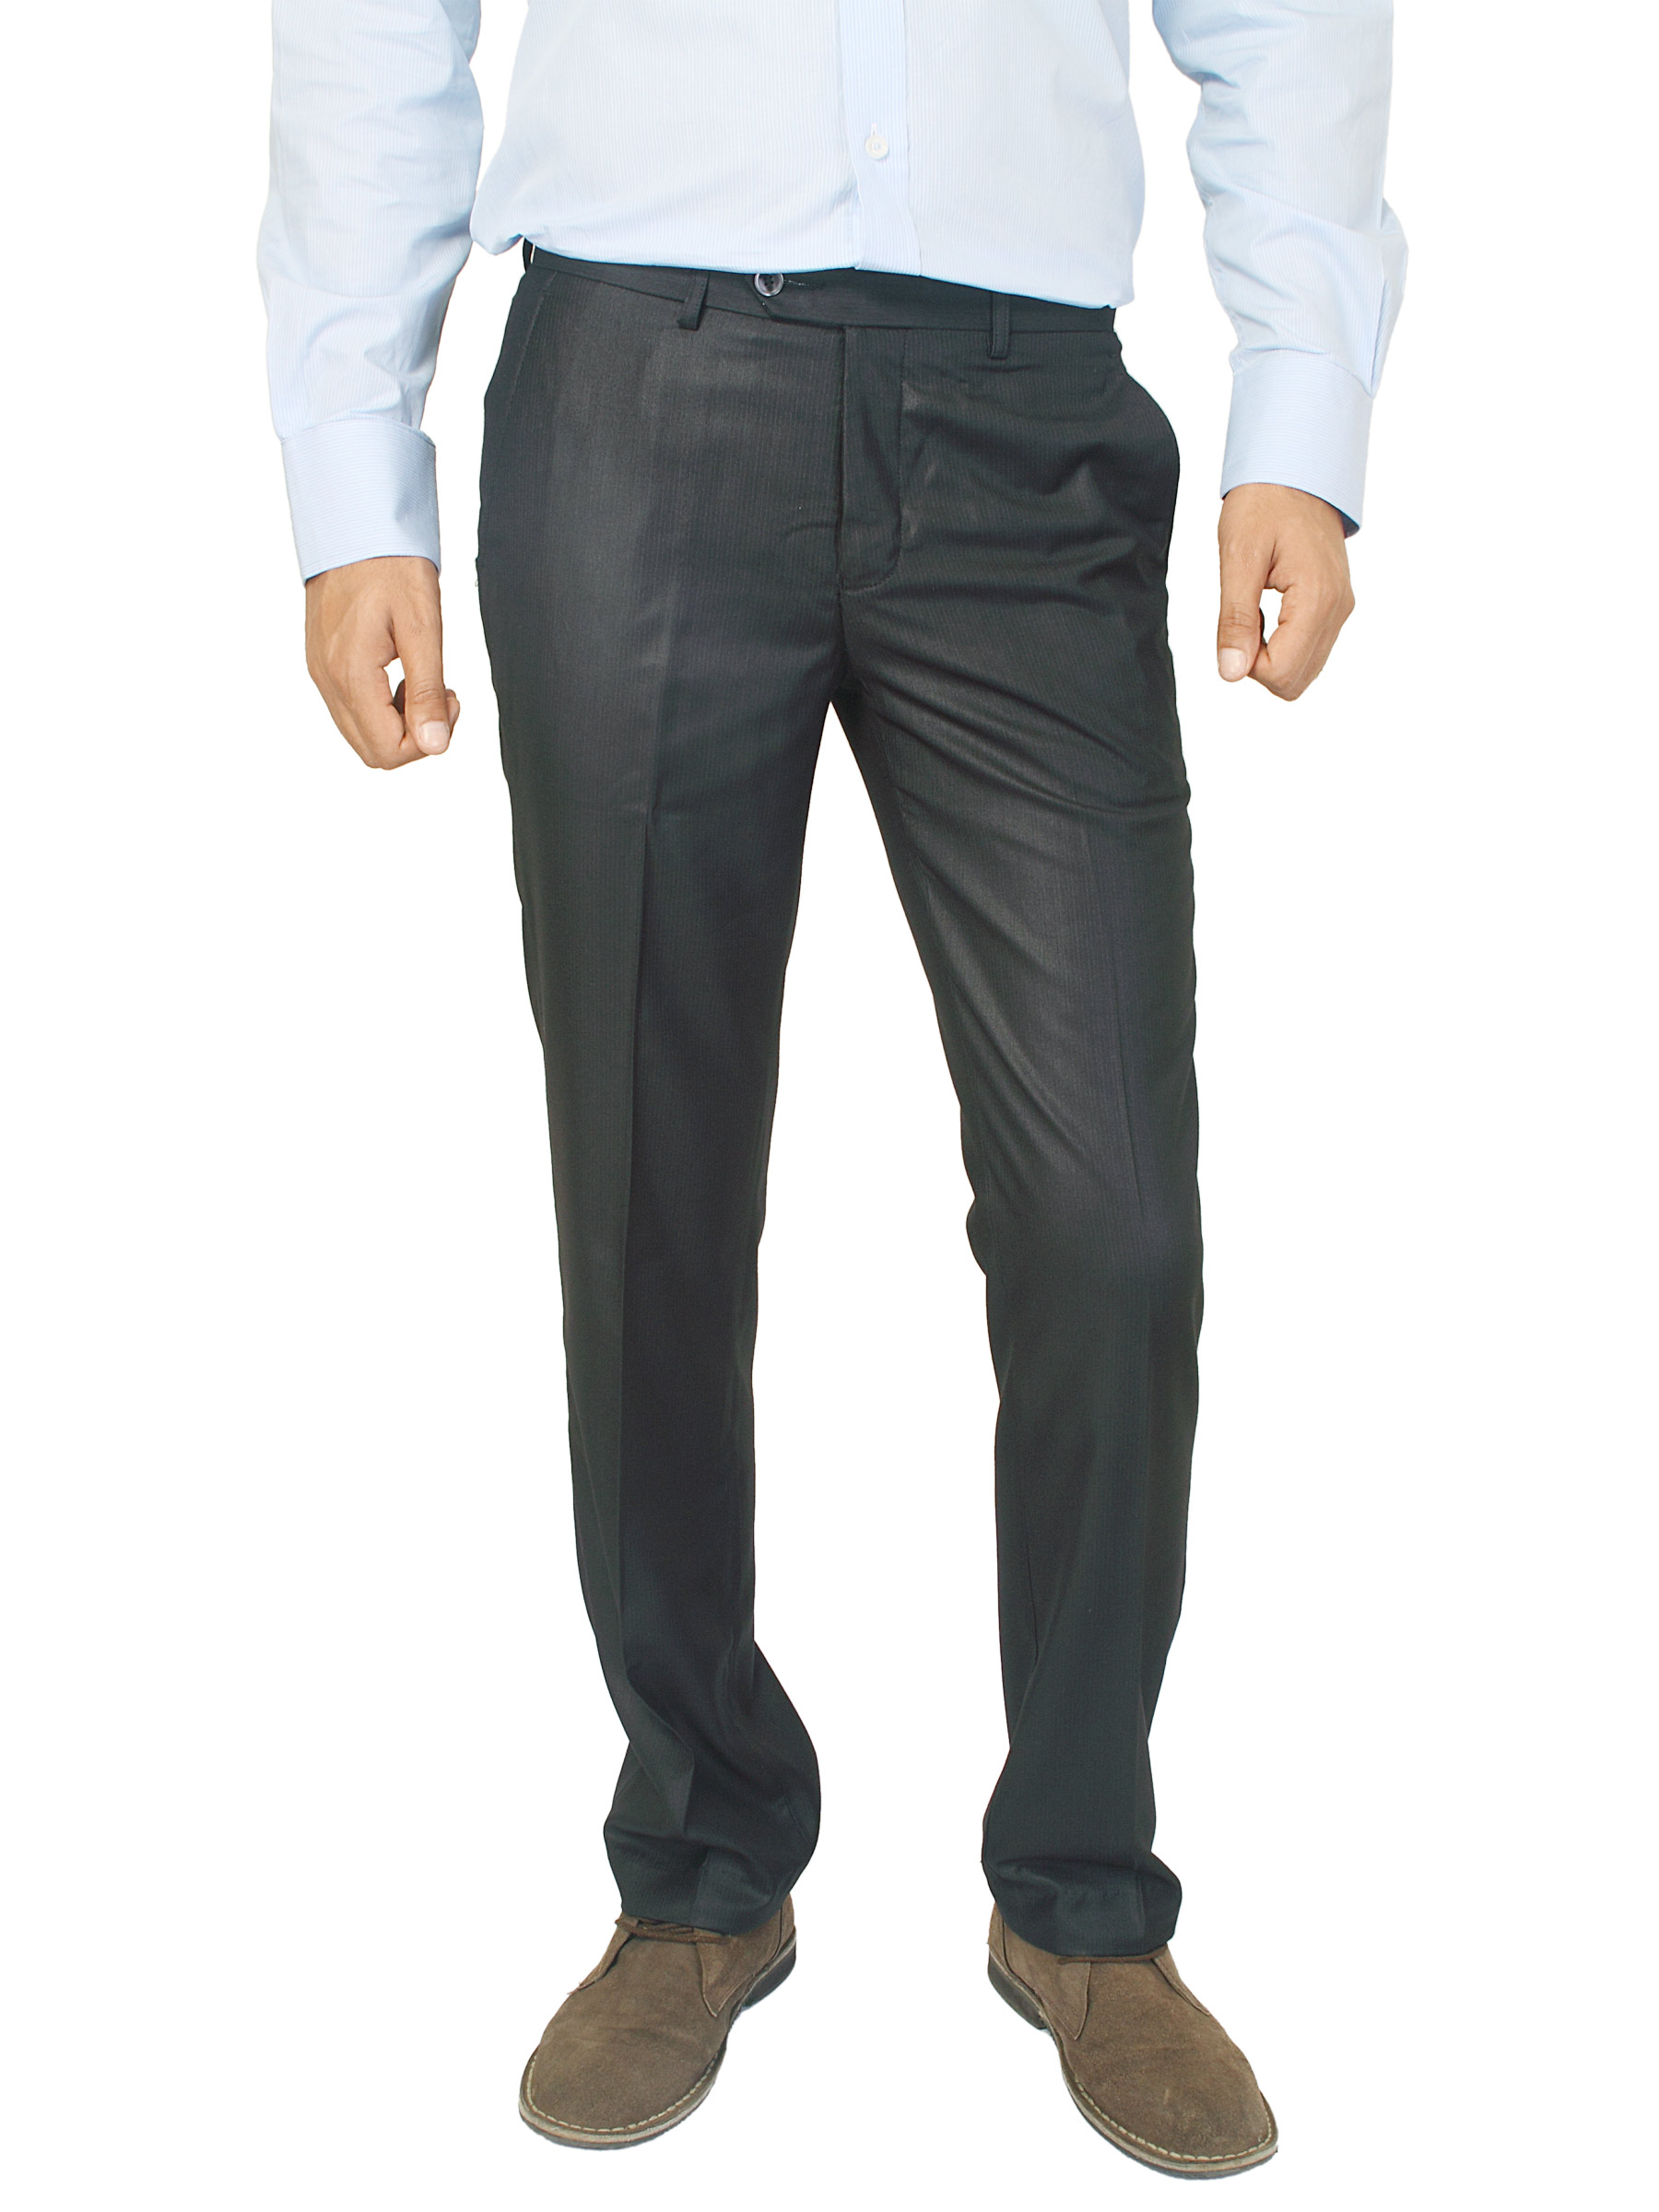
Genesis Men Solid Black Trousers
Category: Apparel / Bottomwear / Trousers
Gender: Men
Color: Black
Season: Fall 2011
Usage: Formal